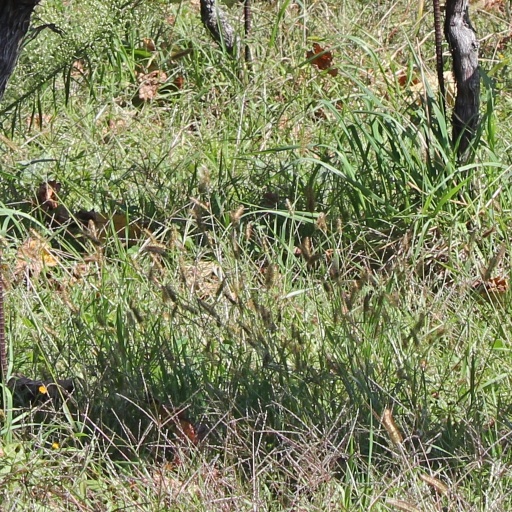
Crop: grape